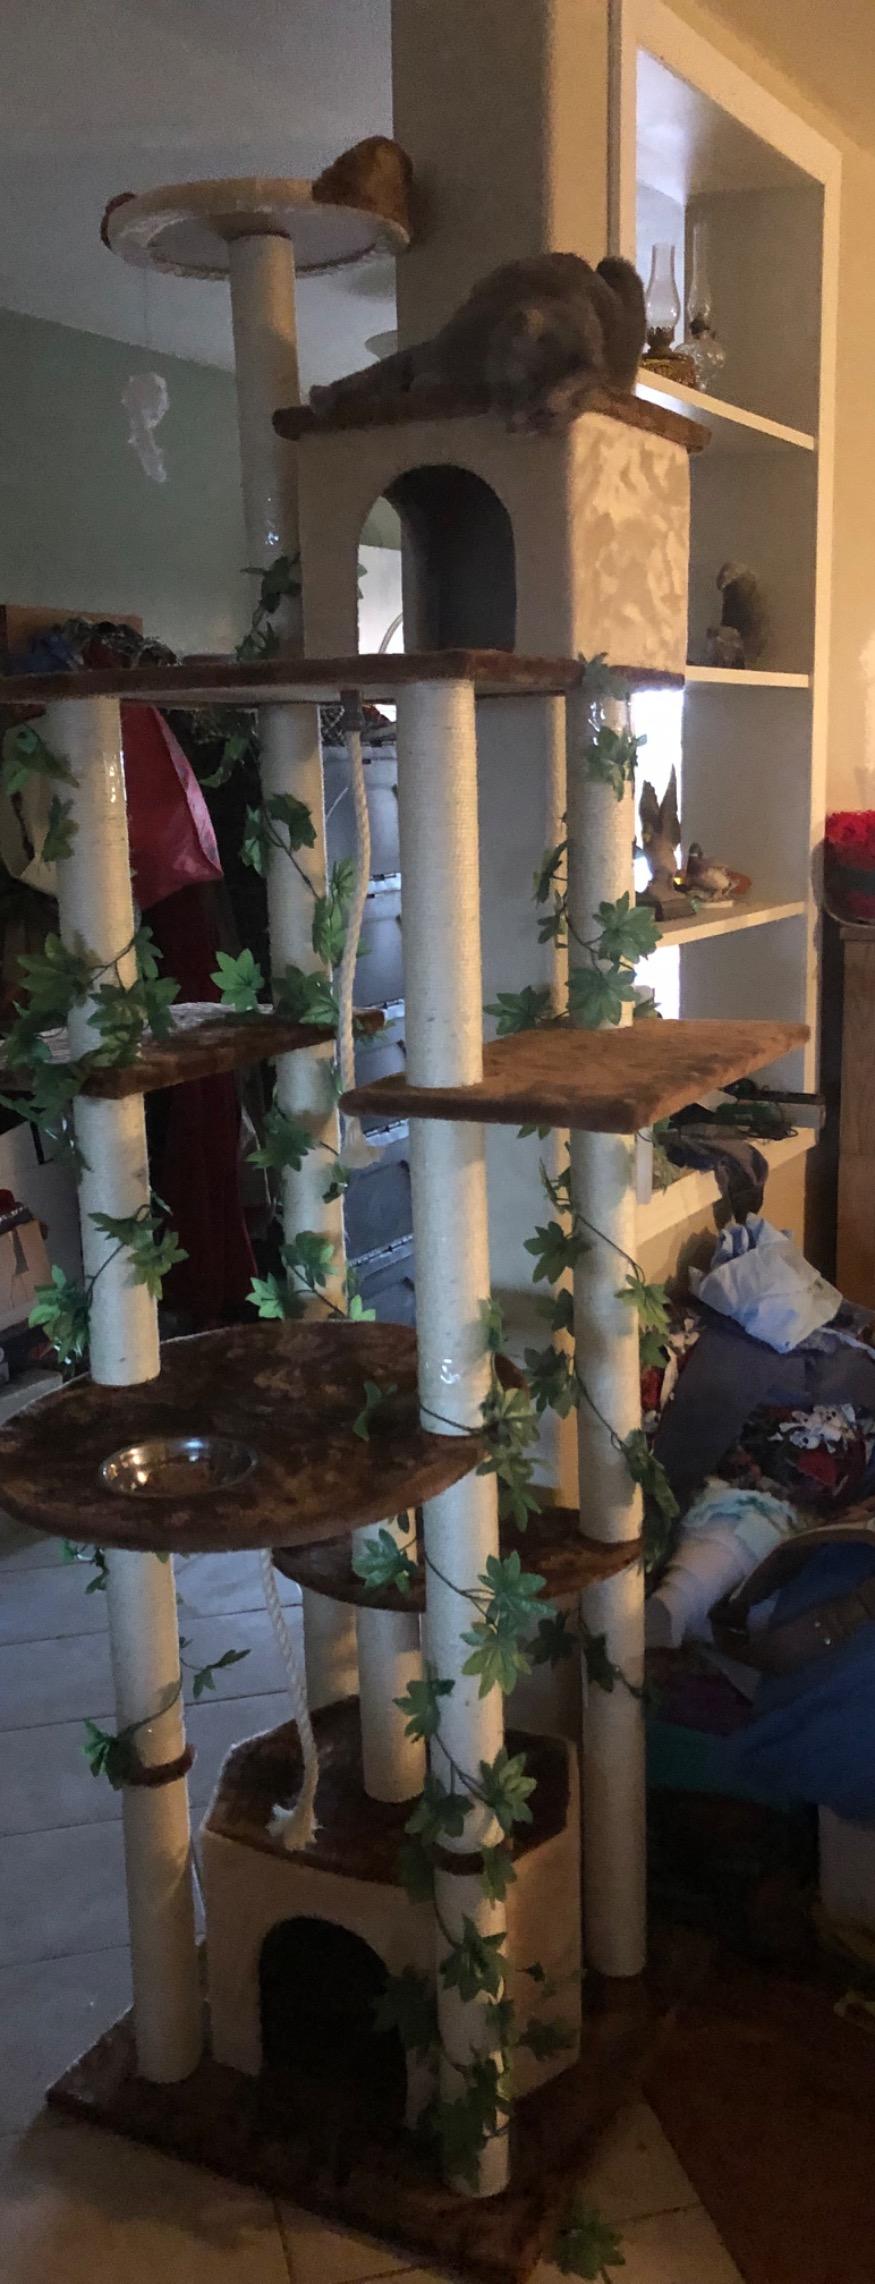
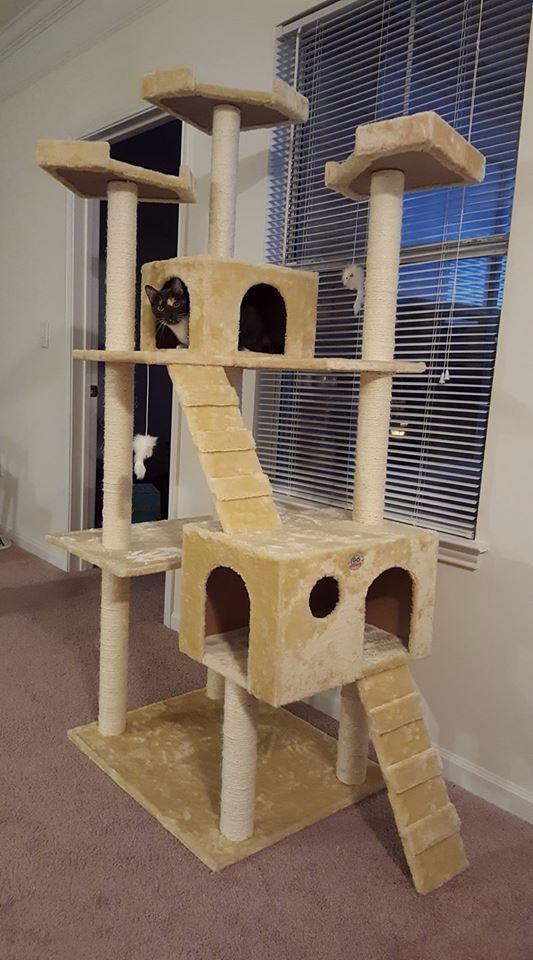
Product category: items_cat tree
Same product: no